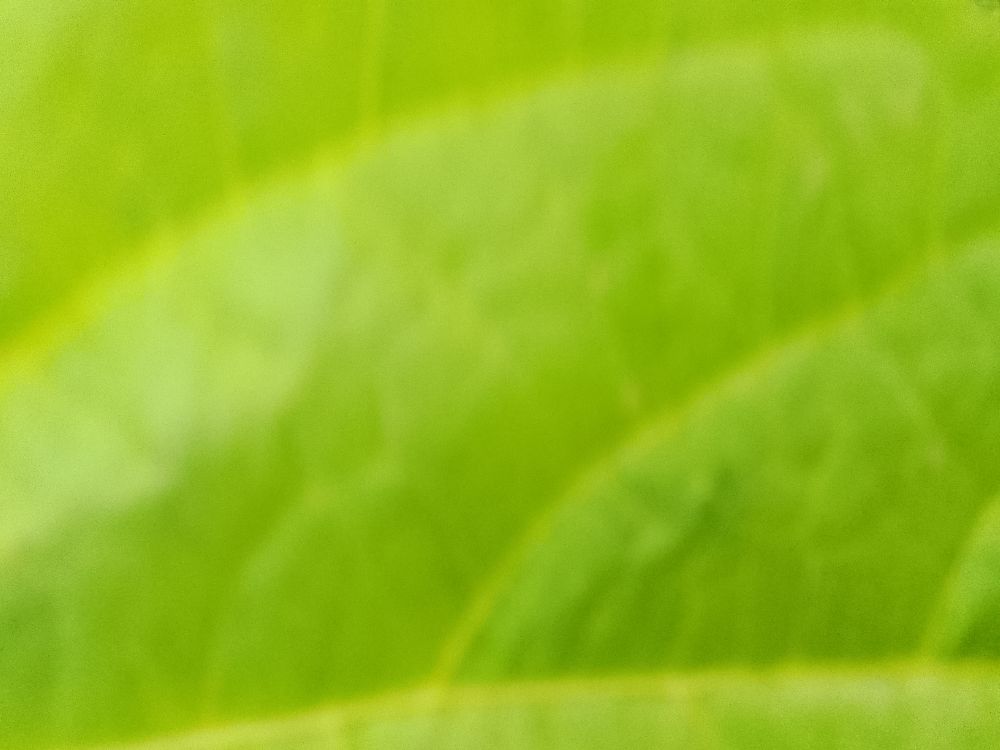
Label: healthy